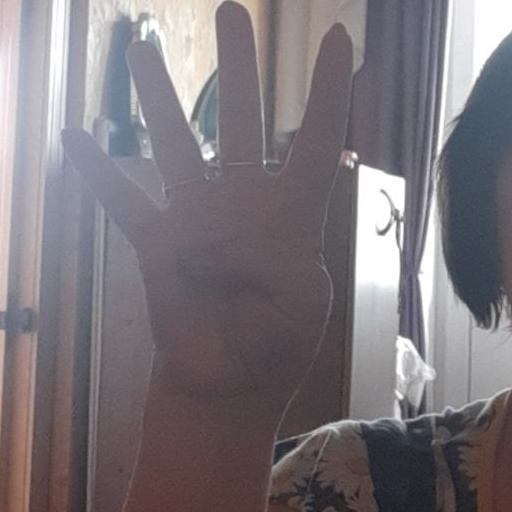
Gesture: four